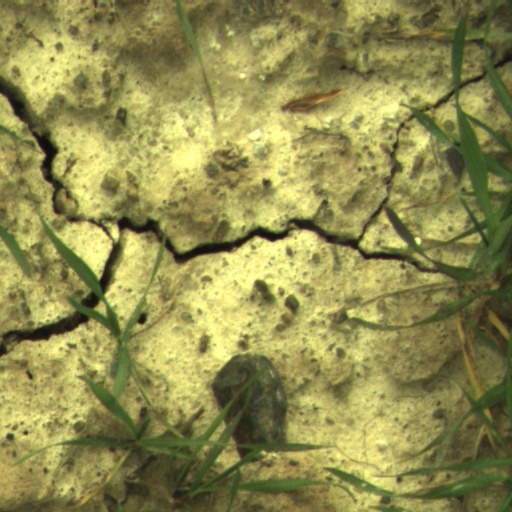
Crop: wheat